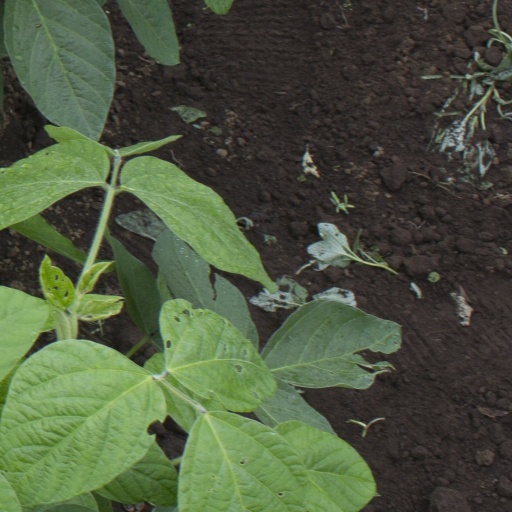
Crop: soybean